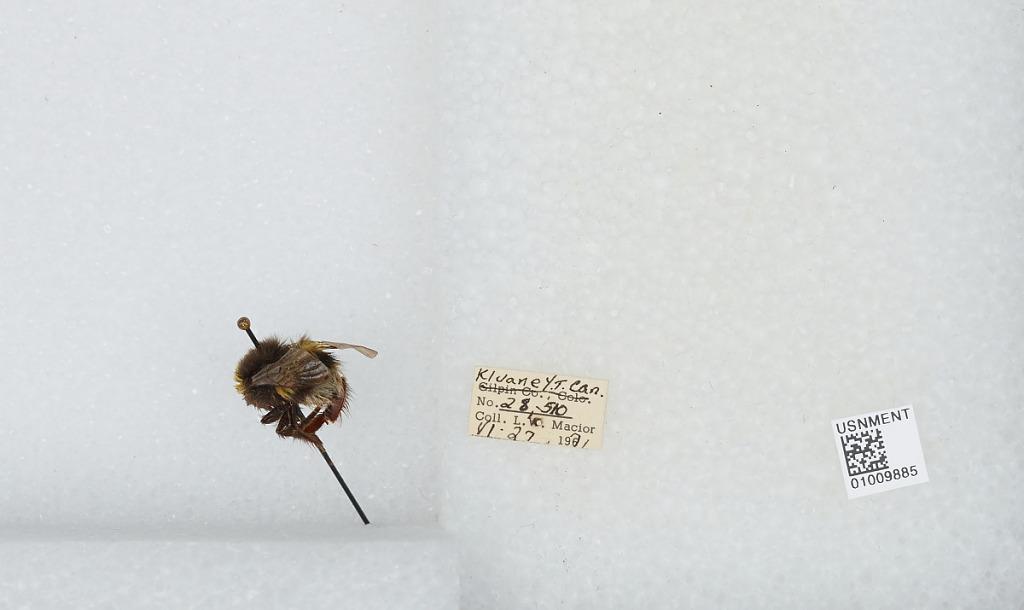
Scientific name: Bombus (Bombus) lucorum (Linnaeus)
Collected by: L. Macior
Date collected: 1971-6-27
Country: Canada
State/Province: Yukon Territory
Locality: Kluane
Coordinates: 60.75, -139.5